Alfred Priest

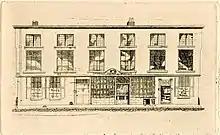
An etching by Priest of the chemist's shop on London Street, Norwich, run by his father (undated), British Museum

Alfred Priest was born in the English city of Norwich on 12 December 1810, the son of John Fox Priest and his wife Elizabeth Neal ("née" Raven). He was baptised at St Gregory's Church, Norwich two days later. He had at least one artistic sibling, Mary, who outlived her brother by three decades.